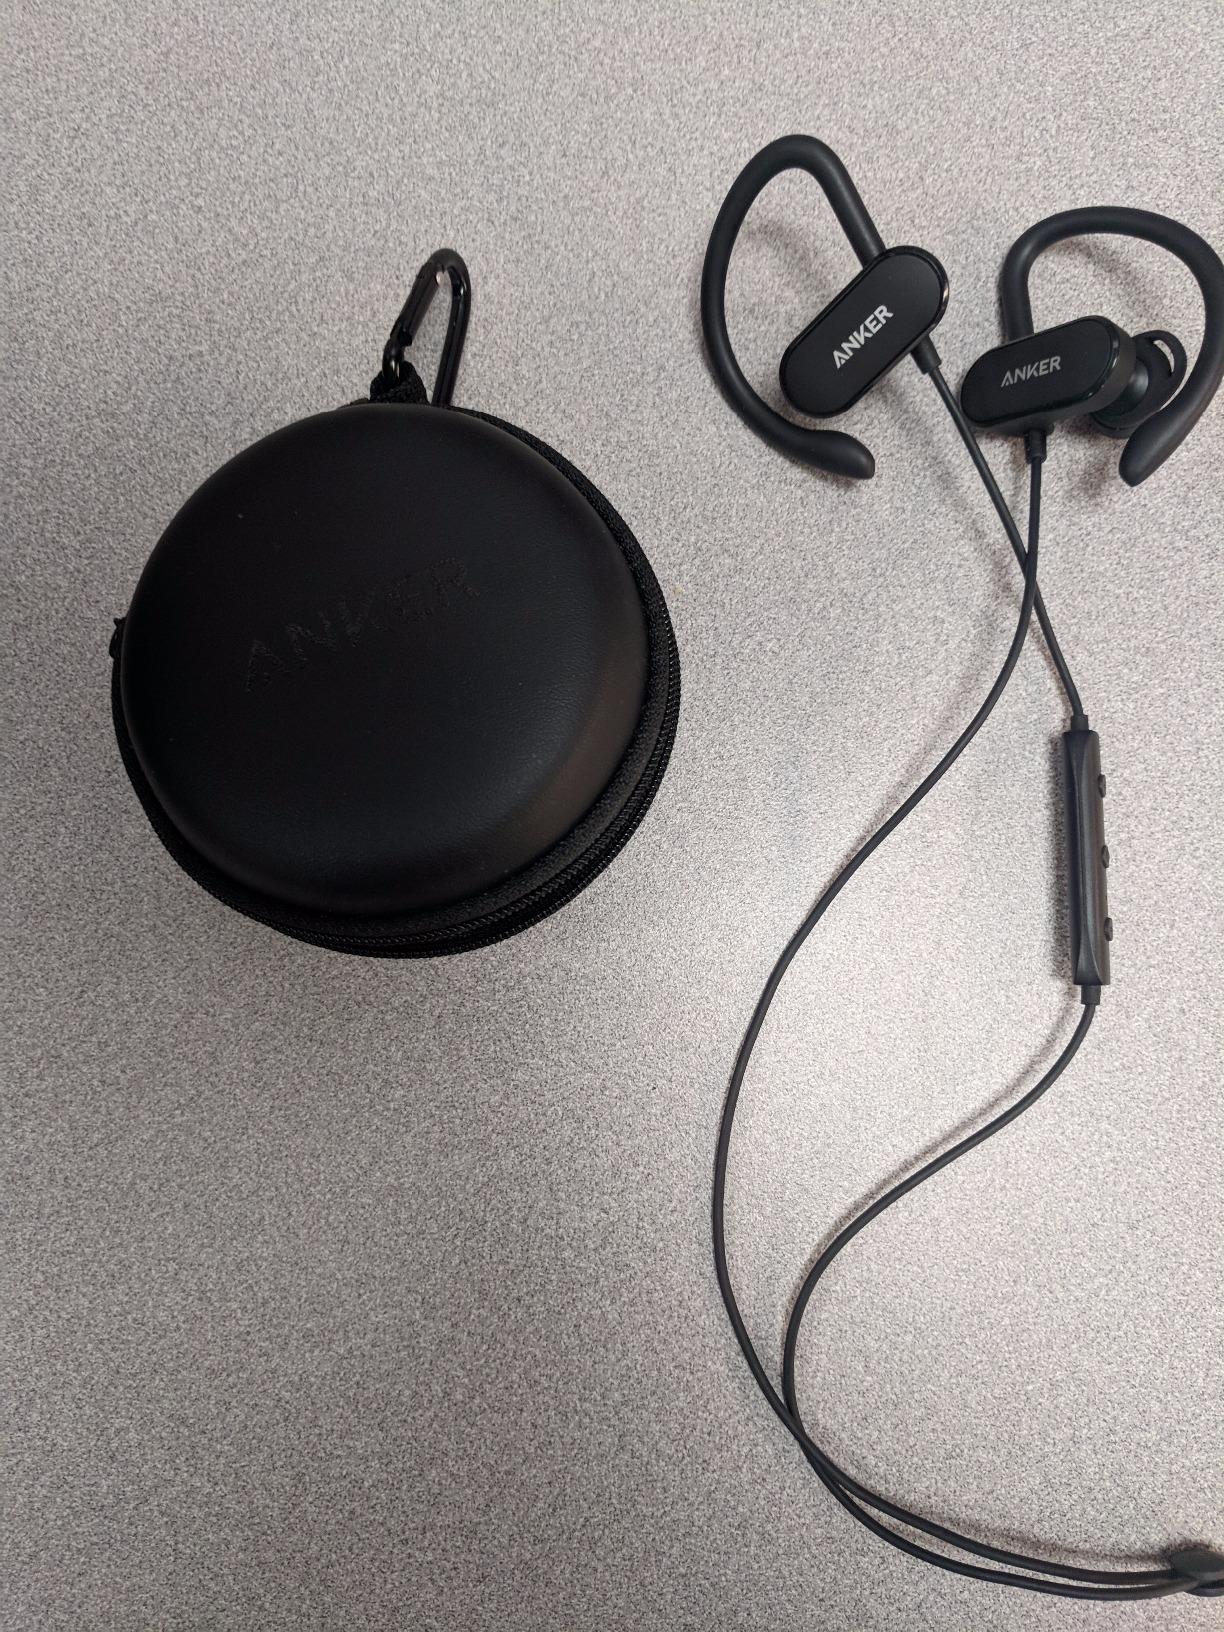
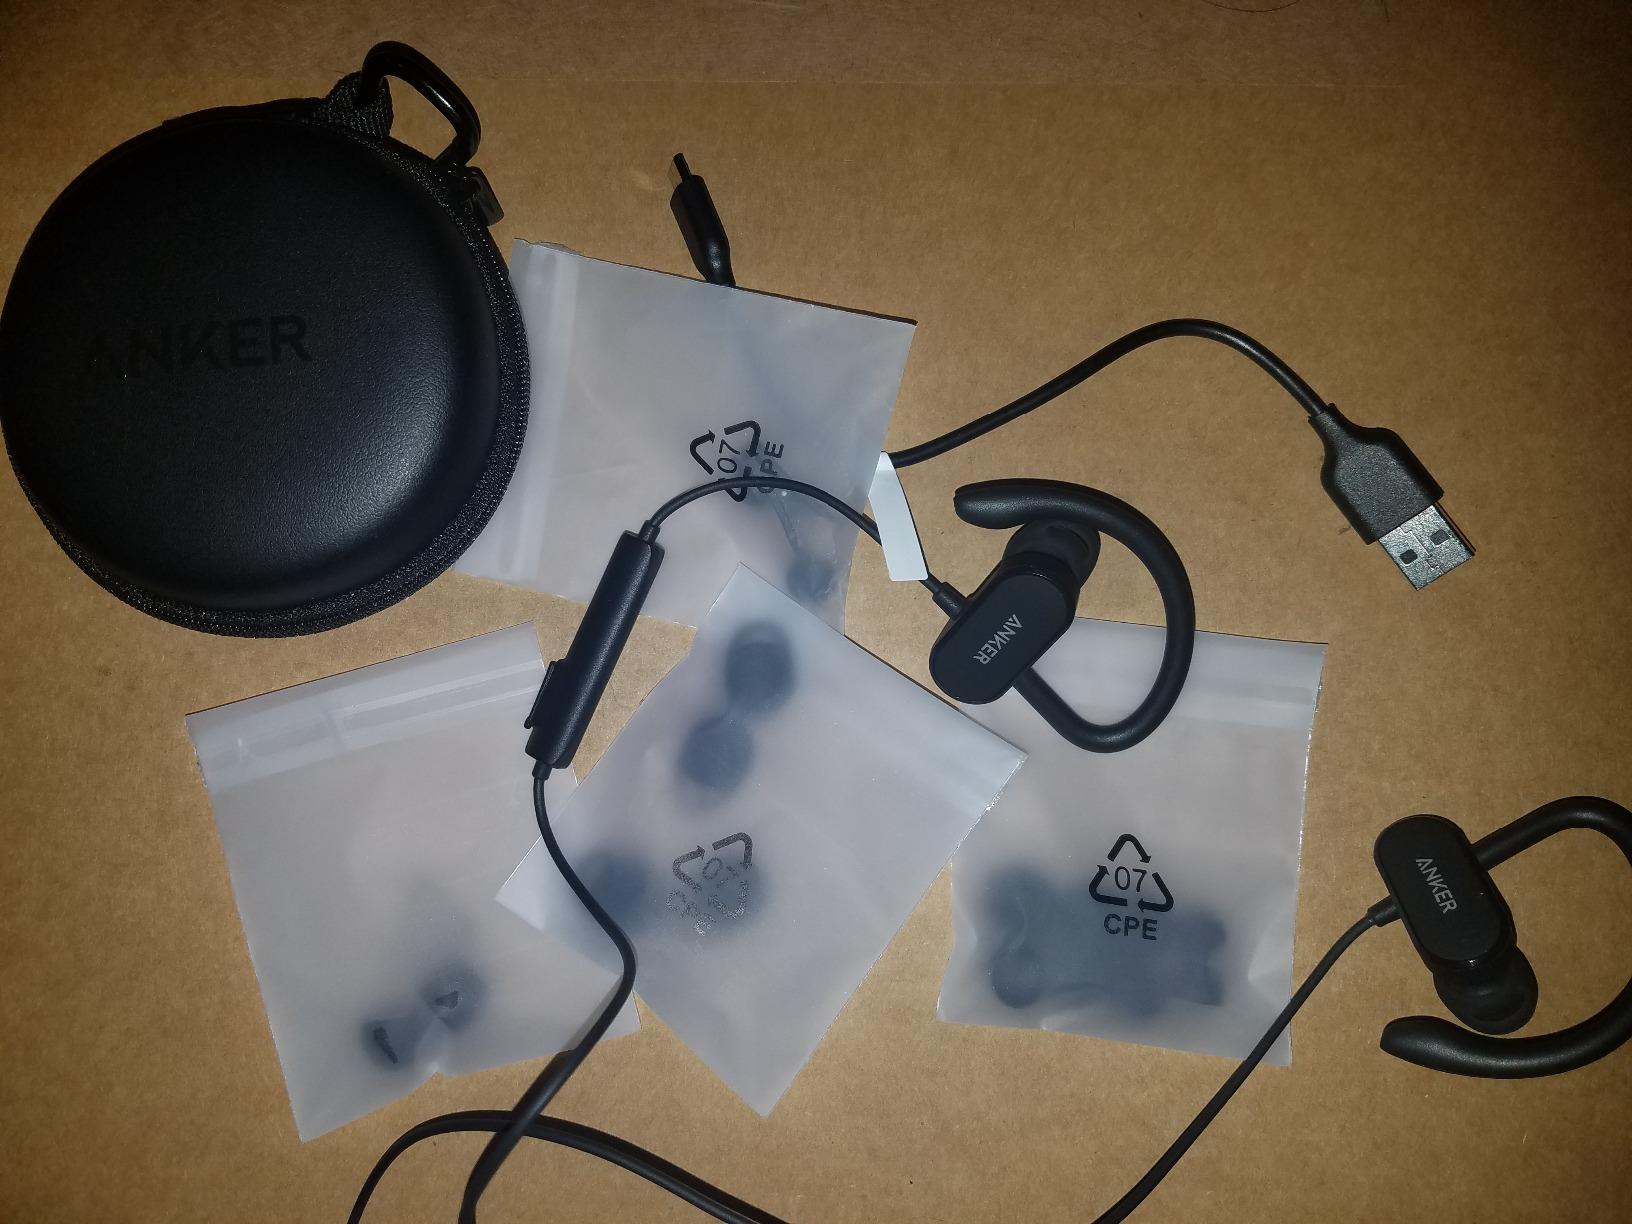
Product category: headphones
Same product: yes